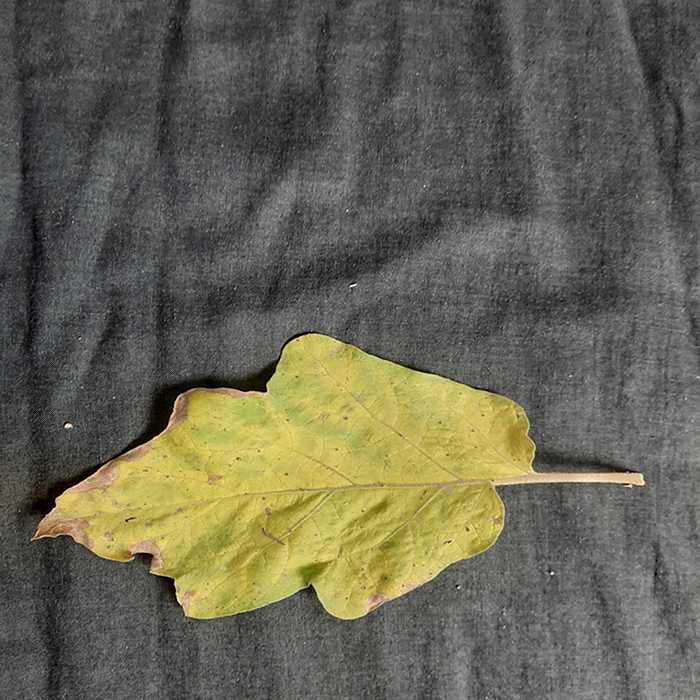
Plant: Eggplant
Label: Eggplant verticillium wilt